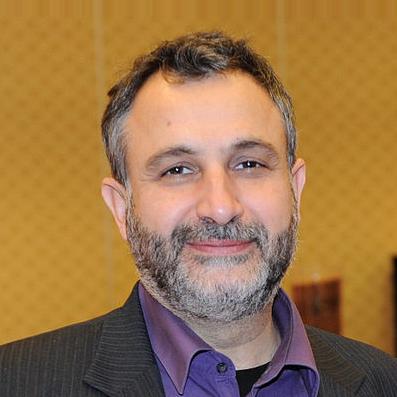
Age: 49